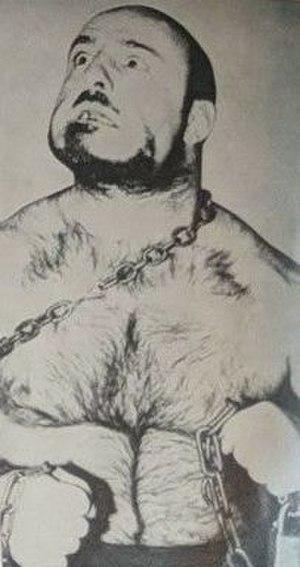
Red Lyons dans un programme de catch du 26 avril 1969